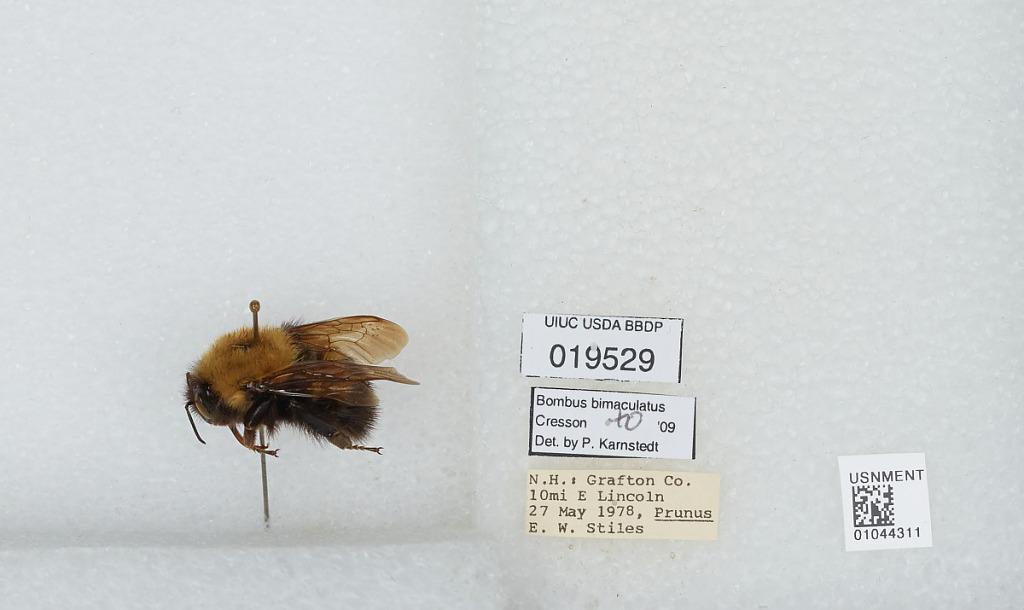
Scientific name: Bombus sp.
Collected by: E. Stiles
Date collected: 1978-5-27
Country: United States
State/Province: New Hampshire
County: Grafton
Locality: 10 miles East of Lincoln
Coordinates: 44.0208, -71.4872
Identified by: Karnstedt, P.